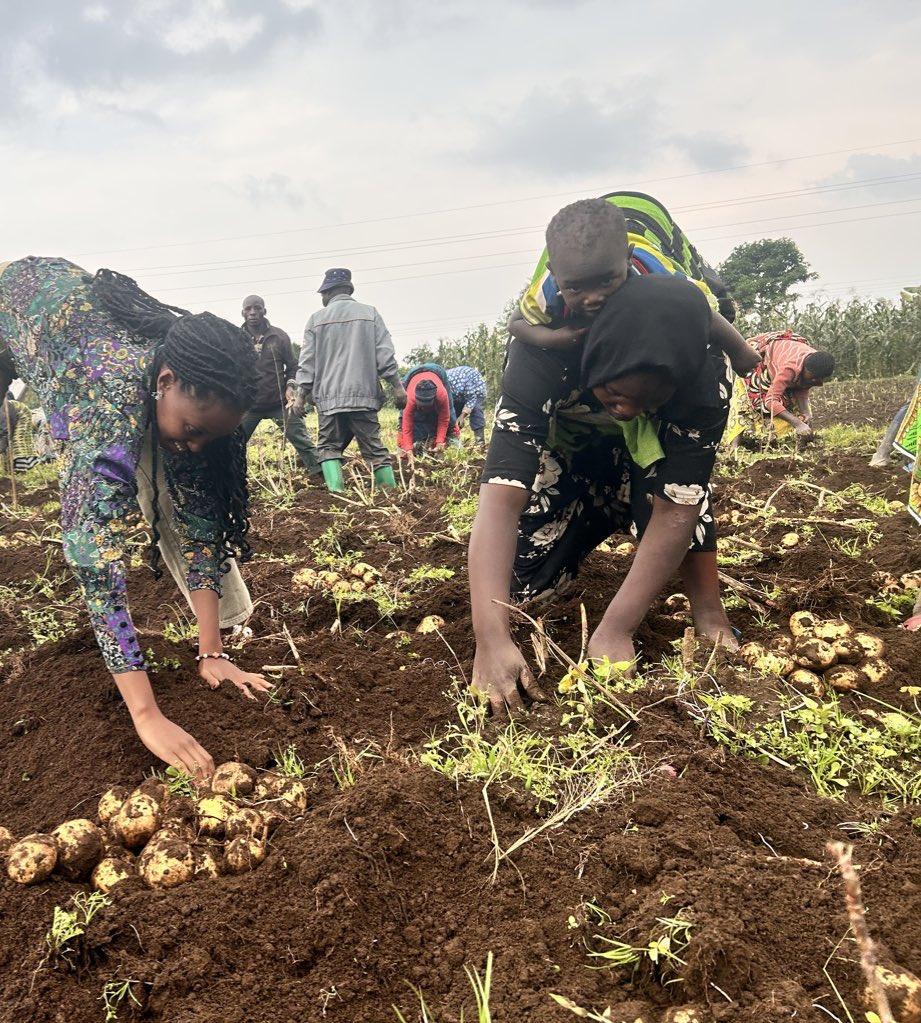
Jopo la watu walioinama wakiwa wanavuna zao aina ya viazi katika eneo la wazi lililozungukwa na uoto wa asili, ikiashiria ni eneo litumikalo kwa ajili ya uzalishaji wa zao hilo la biashara.